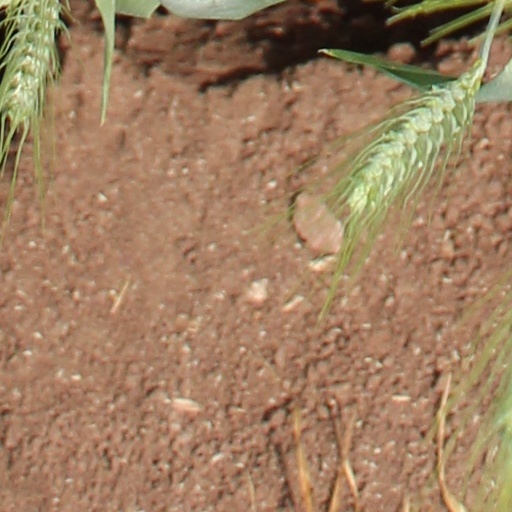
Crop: wheat